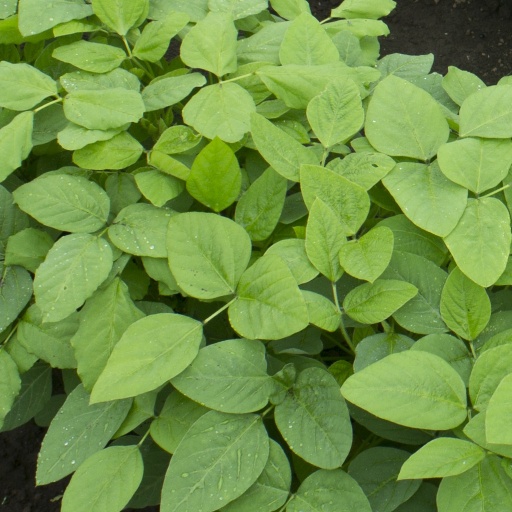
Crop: soybean